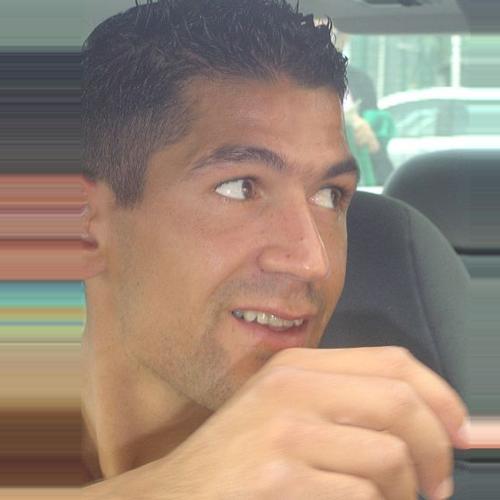
Age: 28